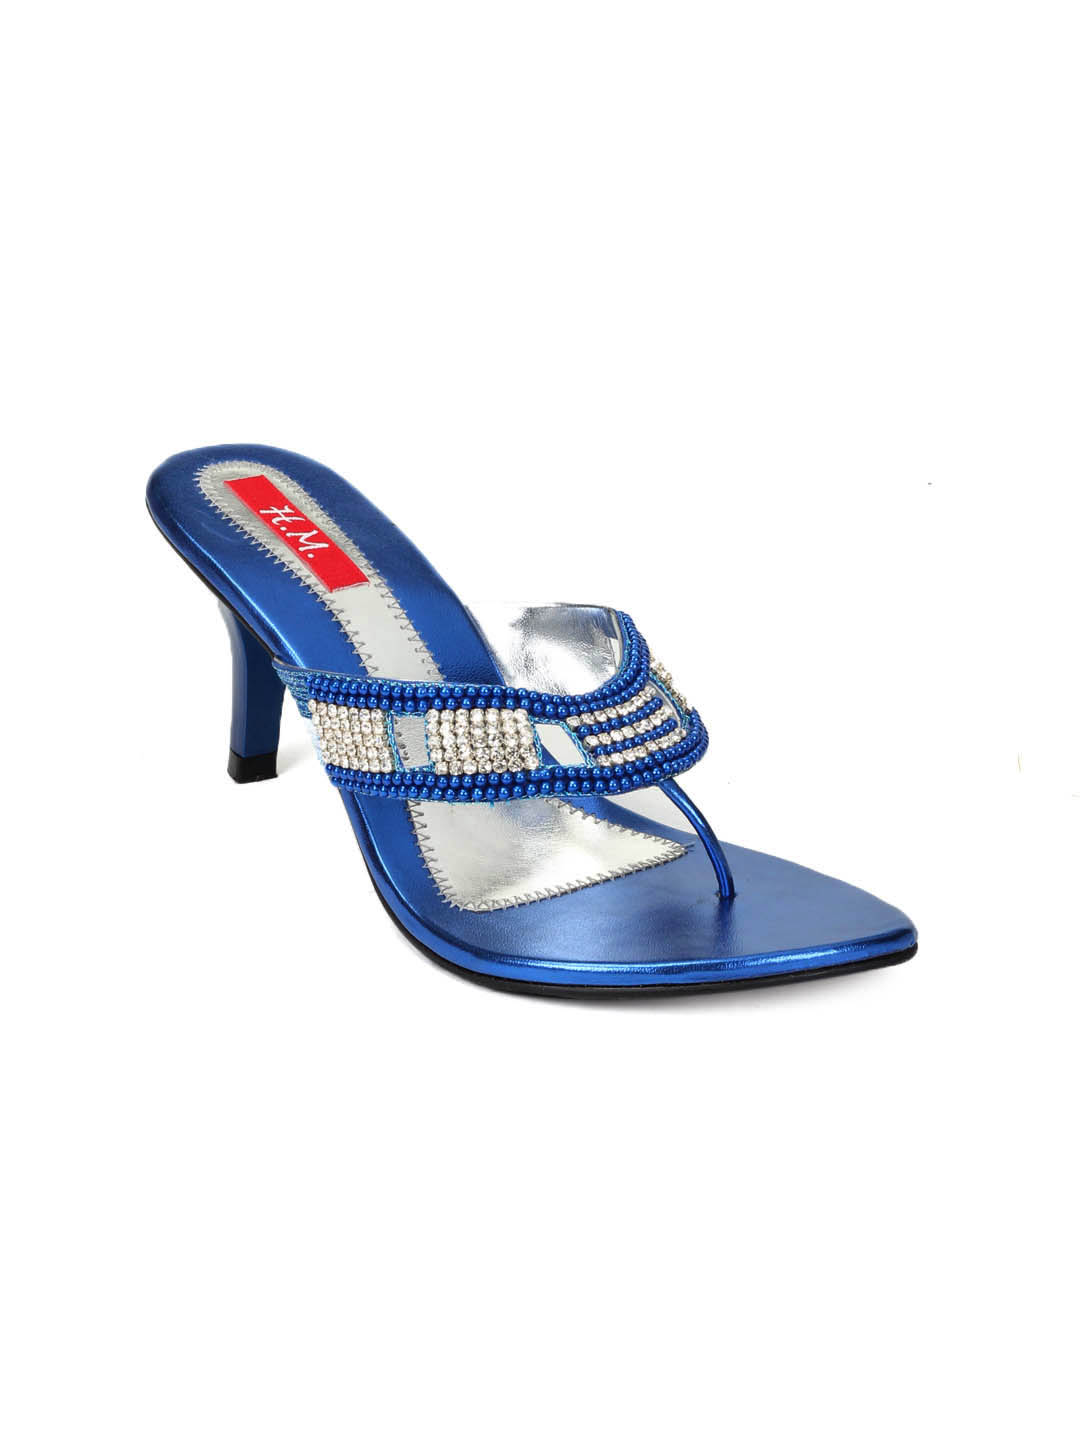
HM Women Blue Heels
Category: Footwear / Shoes / Heels
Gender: Women
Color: Blue
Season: Winter 2012
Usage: Casual